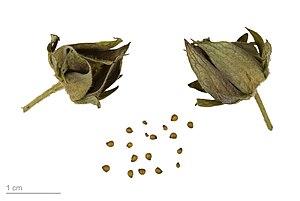
La potentille des marais ou comaret est une espèce de plantes herbacées vivaces de la famille des Rosacées qui pousse dans les marais tourbeux. Sa taille varie entre 0,5 et 1,5 m selon le pays où elle se trouve.